Kathy Karpan

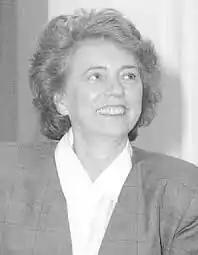
Karpan in 1998

On May 6, 1997, Clinton, who had won reelection, selected Karpan to serve as director of the Office of Surface Mining Reclamation and Enforcement. The United States Senate confirmed her by a unanimous vote on July 31. Karpan took office on August 4, 1997, becoming the first woman to hold that position. In this role, Karpan considered regulations on mountaintop removal mining in eastern US coal mines, and continued a "Clean Streams Program" in abandoned mine lands. Her office's work on mine reclamation brought her full circle to her first job with Roncalio, who had sponsored the legislation that authorized the office to fund reclamation efforts from taxes on current coal production.